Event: Nepal Earthquake
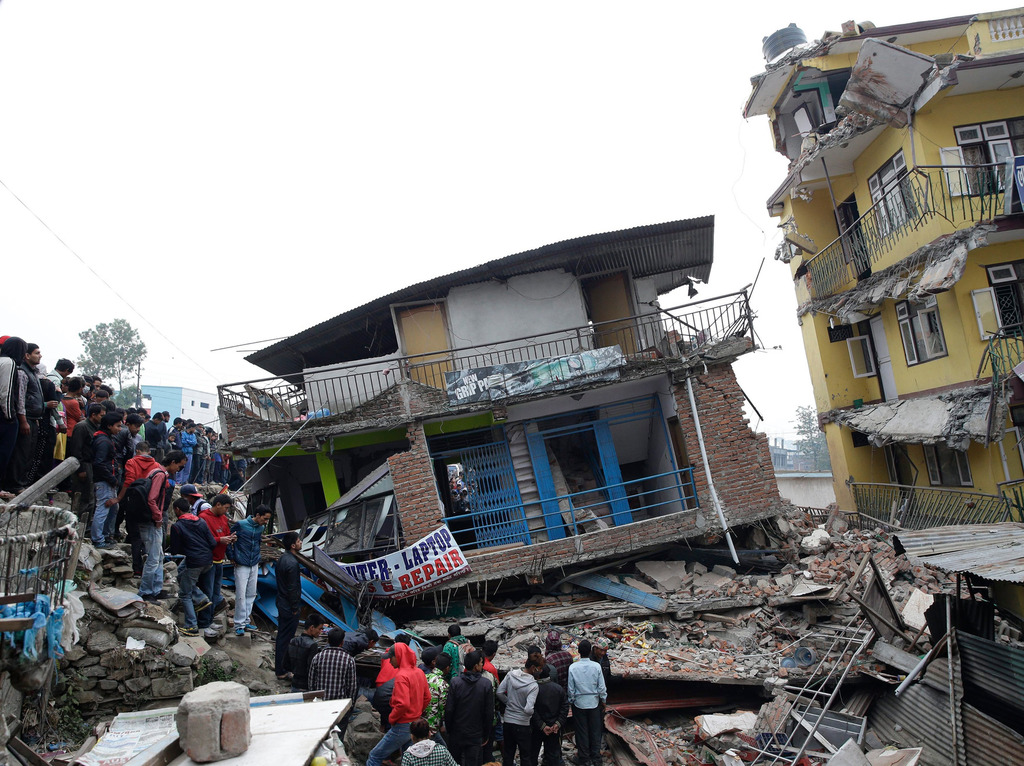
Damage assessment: damage